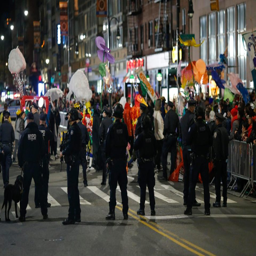
annual parade went ahead despite the attack